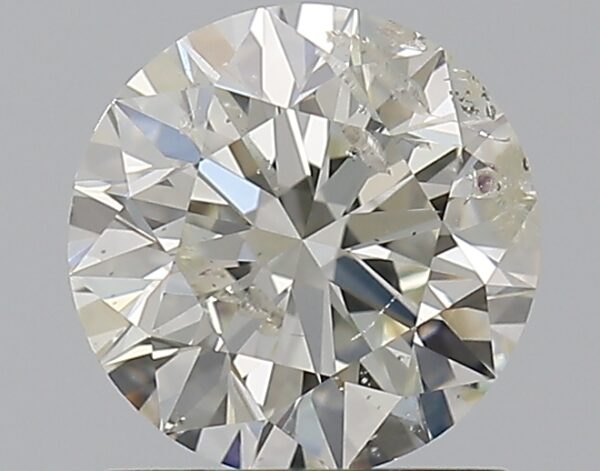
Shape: round
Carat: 1
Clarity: SI2
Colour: I
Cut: EX
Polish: EX
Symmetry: EX
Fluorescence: SL
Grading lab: IGI
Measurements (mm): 6.38 x 6.34 x 3.98